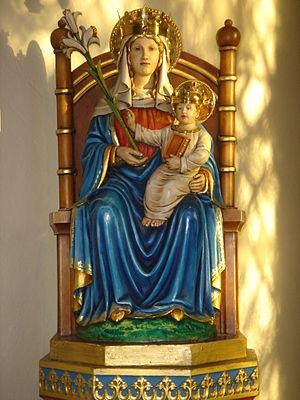
L'Ordinariat personnel de Notre-Dame de Walsingham est une structure de l'Église catholique établie en janvier 2011 et destinée à accueillir les groupes d'anglicans d'Angleterre ou du pays de Galles qui souhaitent entrer en pleine communion avec Rome. L'objectif qui lui est assigné est d'assurer « que soient maintenues au sein de l’Église catholique les traditions liturgiques, spirituelles et pastorales de la Communion anglicane, comme un don précieux qui nourrit la foi des membres de l’ordinariat et comme un trésor à partager ».